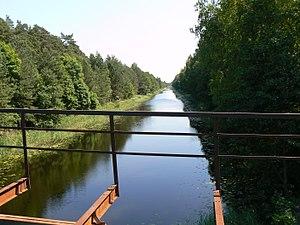
Canal Guillaume.